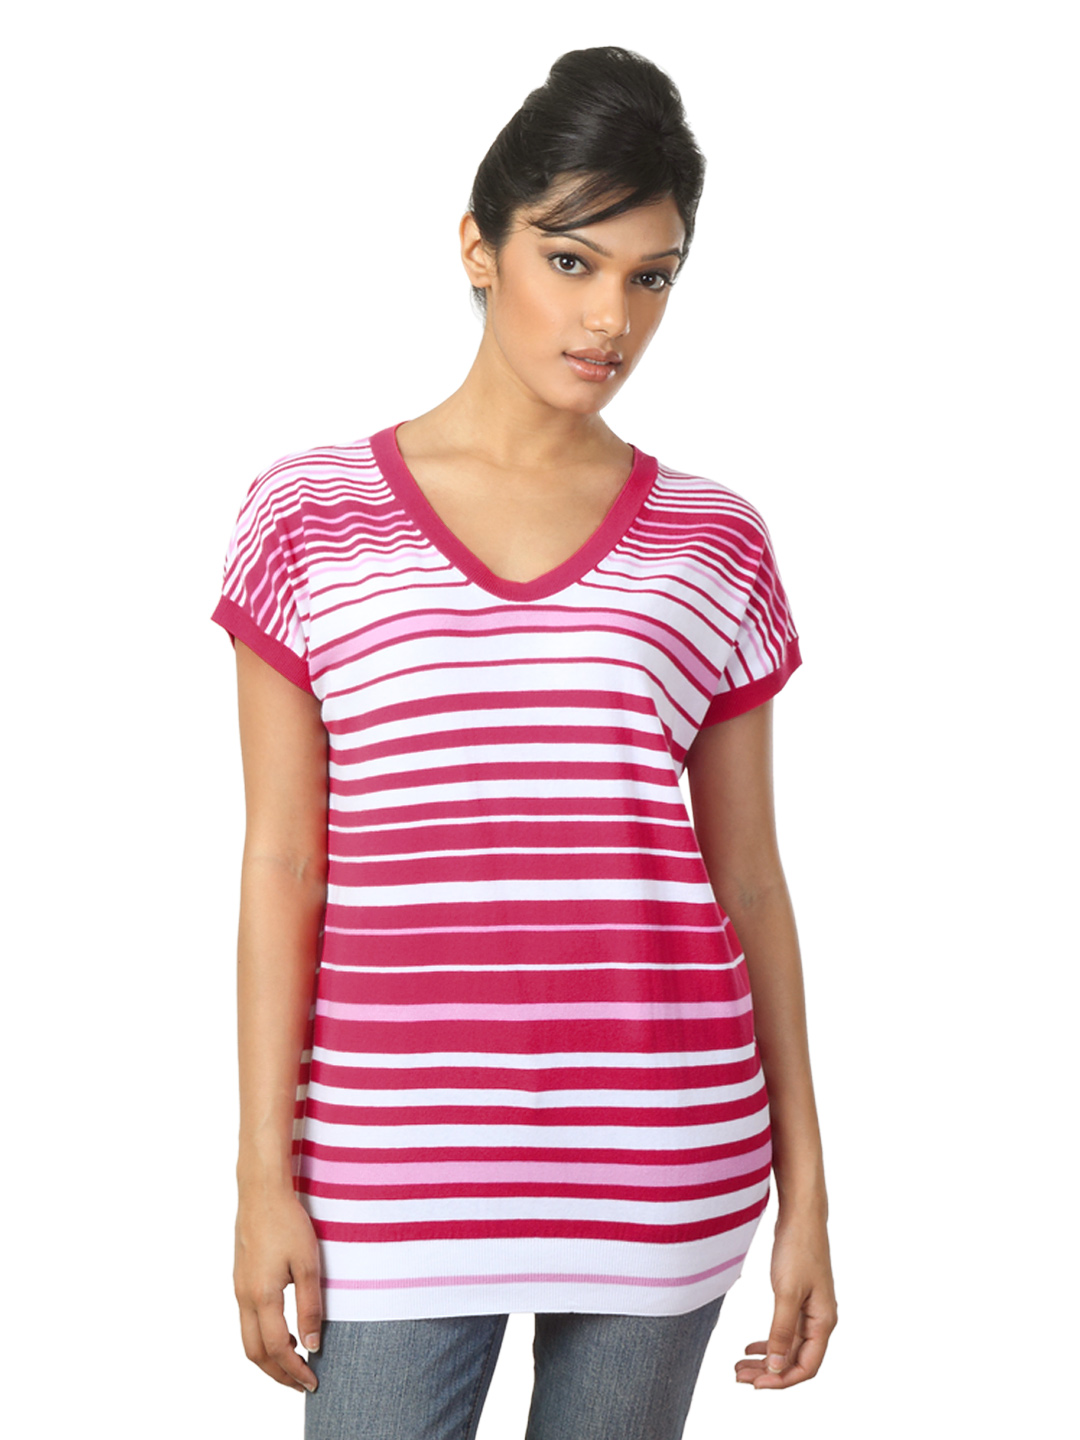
United Colors of Benetton Women Pink Sweater
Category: Apparel / Topwear / Sweaters
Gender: Women
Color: White
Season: Summer 2012
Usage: Casual